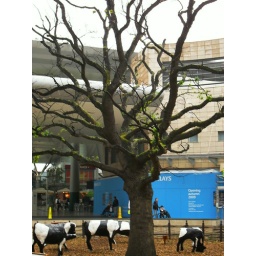
centre piece tree in cmk surrounded by concrete cows